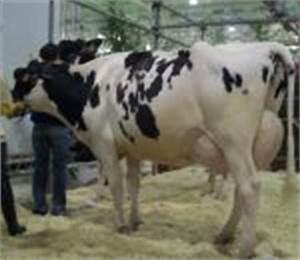
cow